Francis de Noyelle

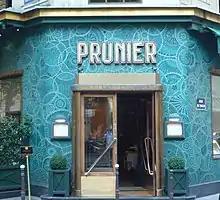
Francis de Noyelle grew up right next door to the Prunier restaurant.

Francis Deloche de Noyelle, born on December 9, 1919, in the 16th arrondissement of Paris, is the son of diplomats: André Deloche de Noyelle, Minister Plenipotentiary, and Jeanne née de Geer. He grew up at rue de Traktir, right next door to the Prunier restaurant. He studied at the Lycée Janson-de-Sailly, then at the faculties of literature and law in Paris, Poitiers, Montpellier and Grenoble.